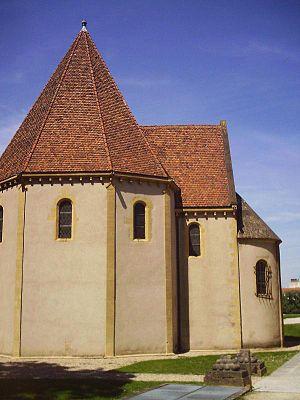
Cet article recense les monuments historiques de France classés en 1840, la première protection de ce type dans le pays.